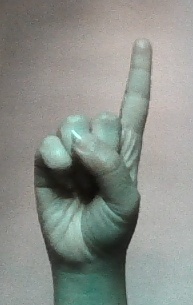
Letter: bb